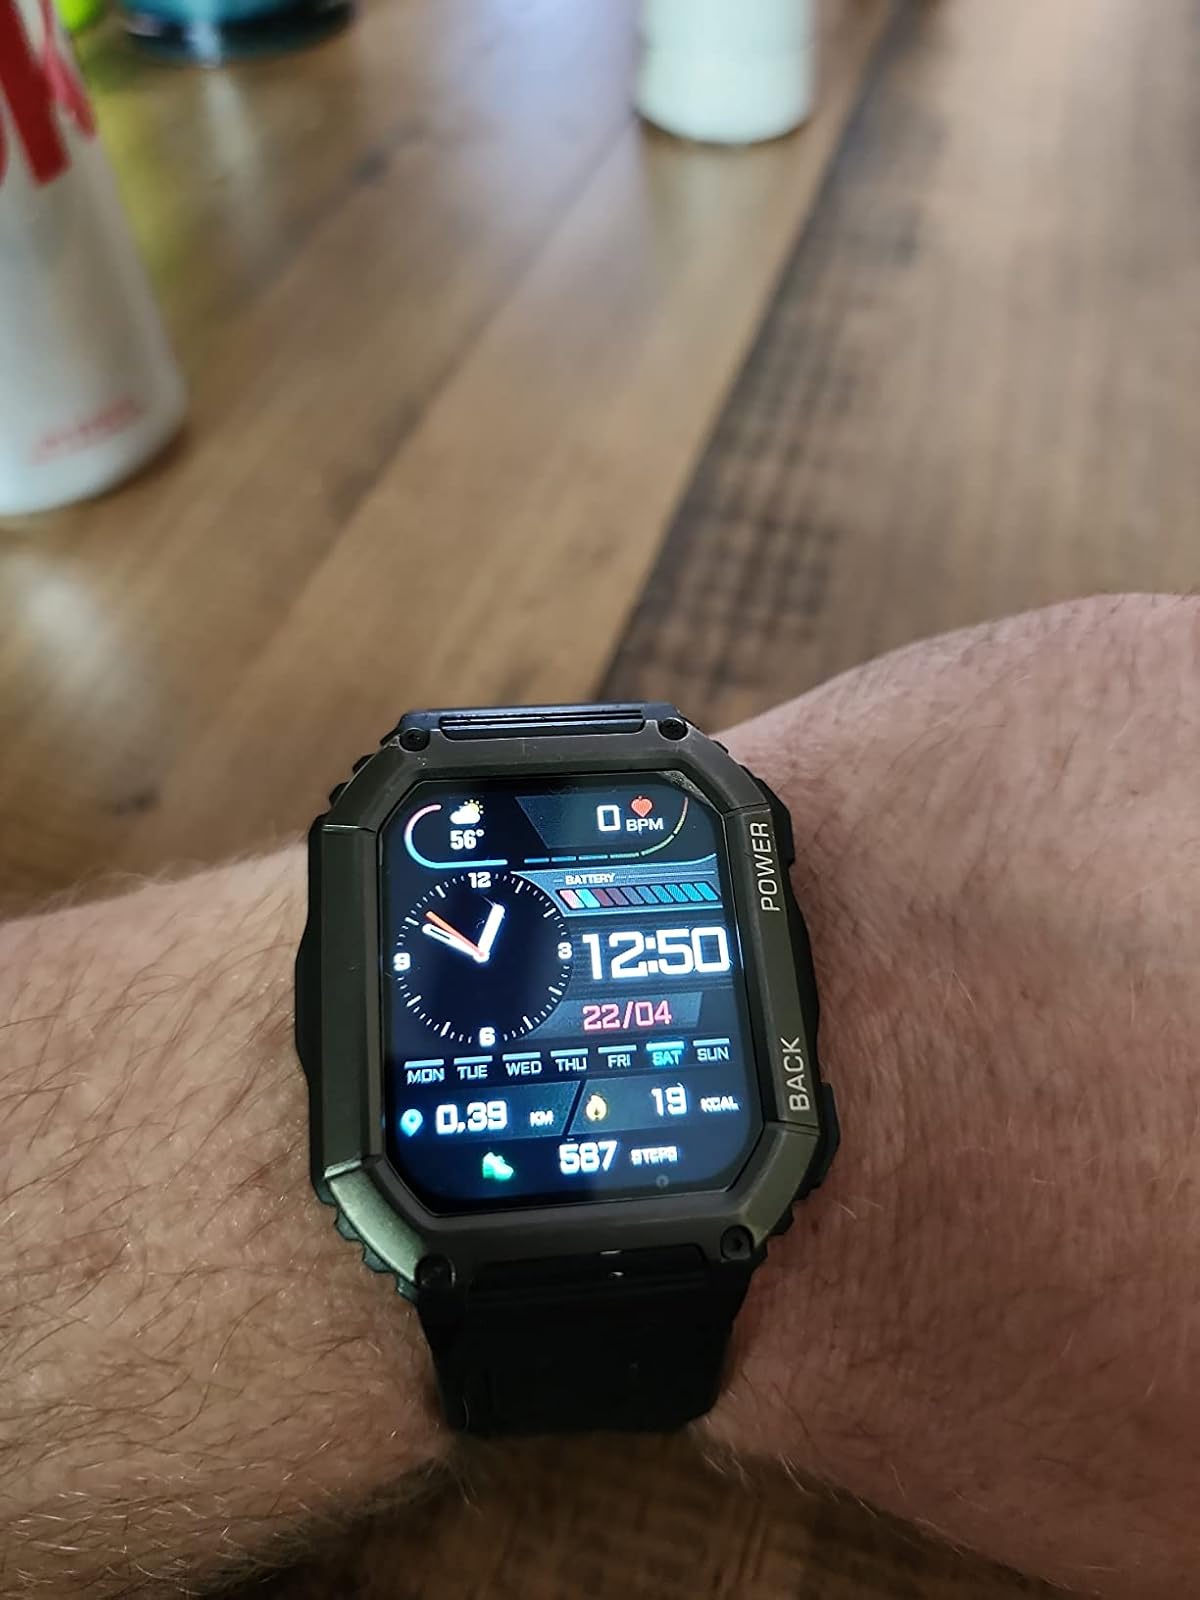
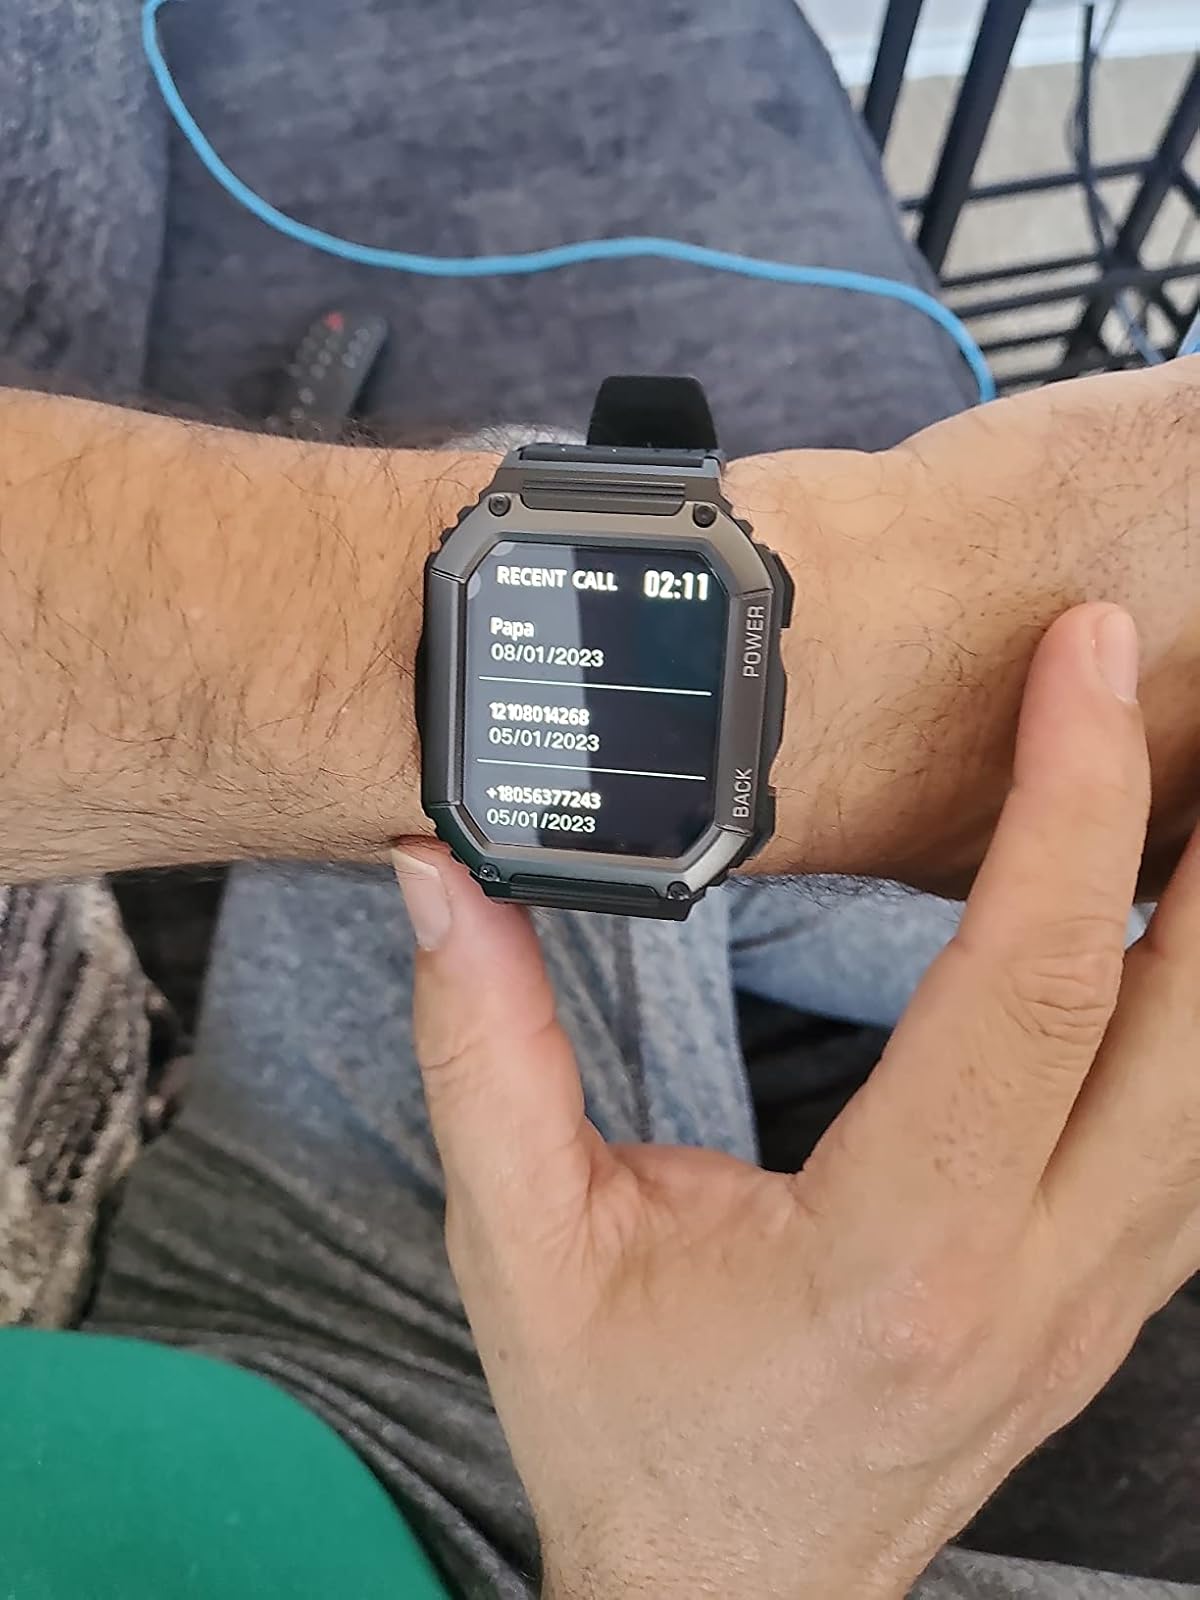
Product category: smartwatch
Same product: yes